Kannavam

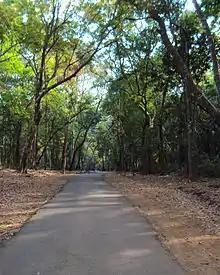
Kannavam

Kannavam is a village and forest in Thalassery Taluk in Kannur District of Kerala State, India. It comes under Chittaripparamba Panchayat. It is located south east of District headquarters Kannur, east of Kuthuparamba and from State capital Thiruvananthapuram